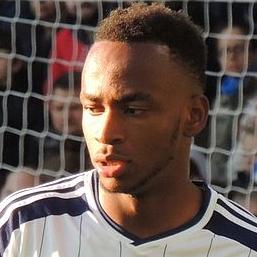
Age: 20